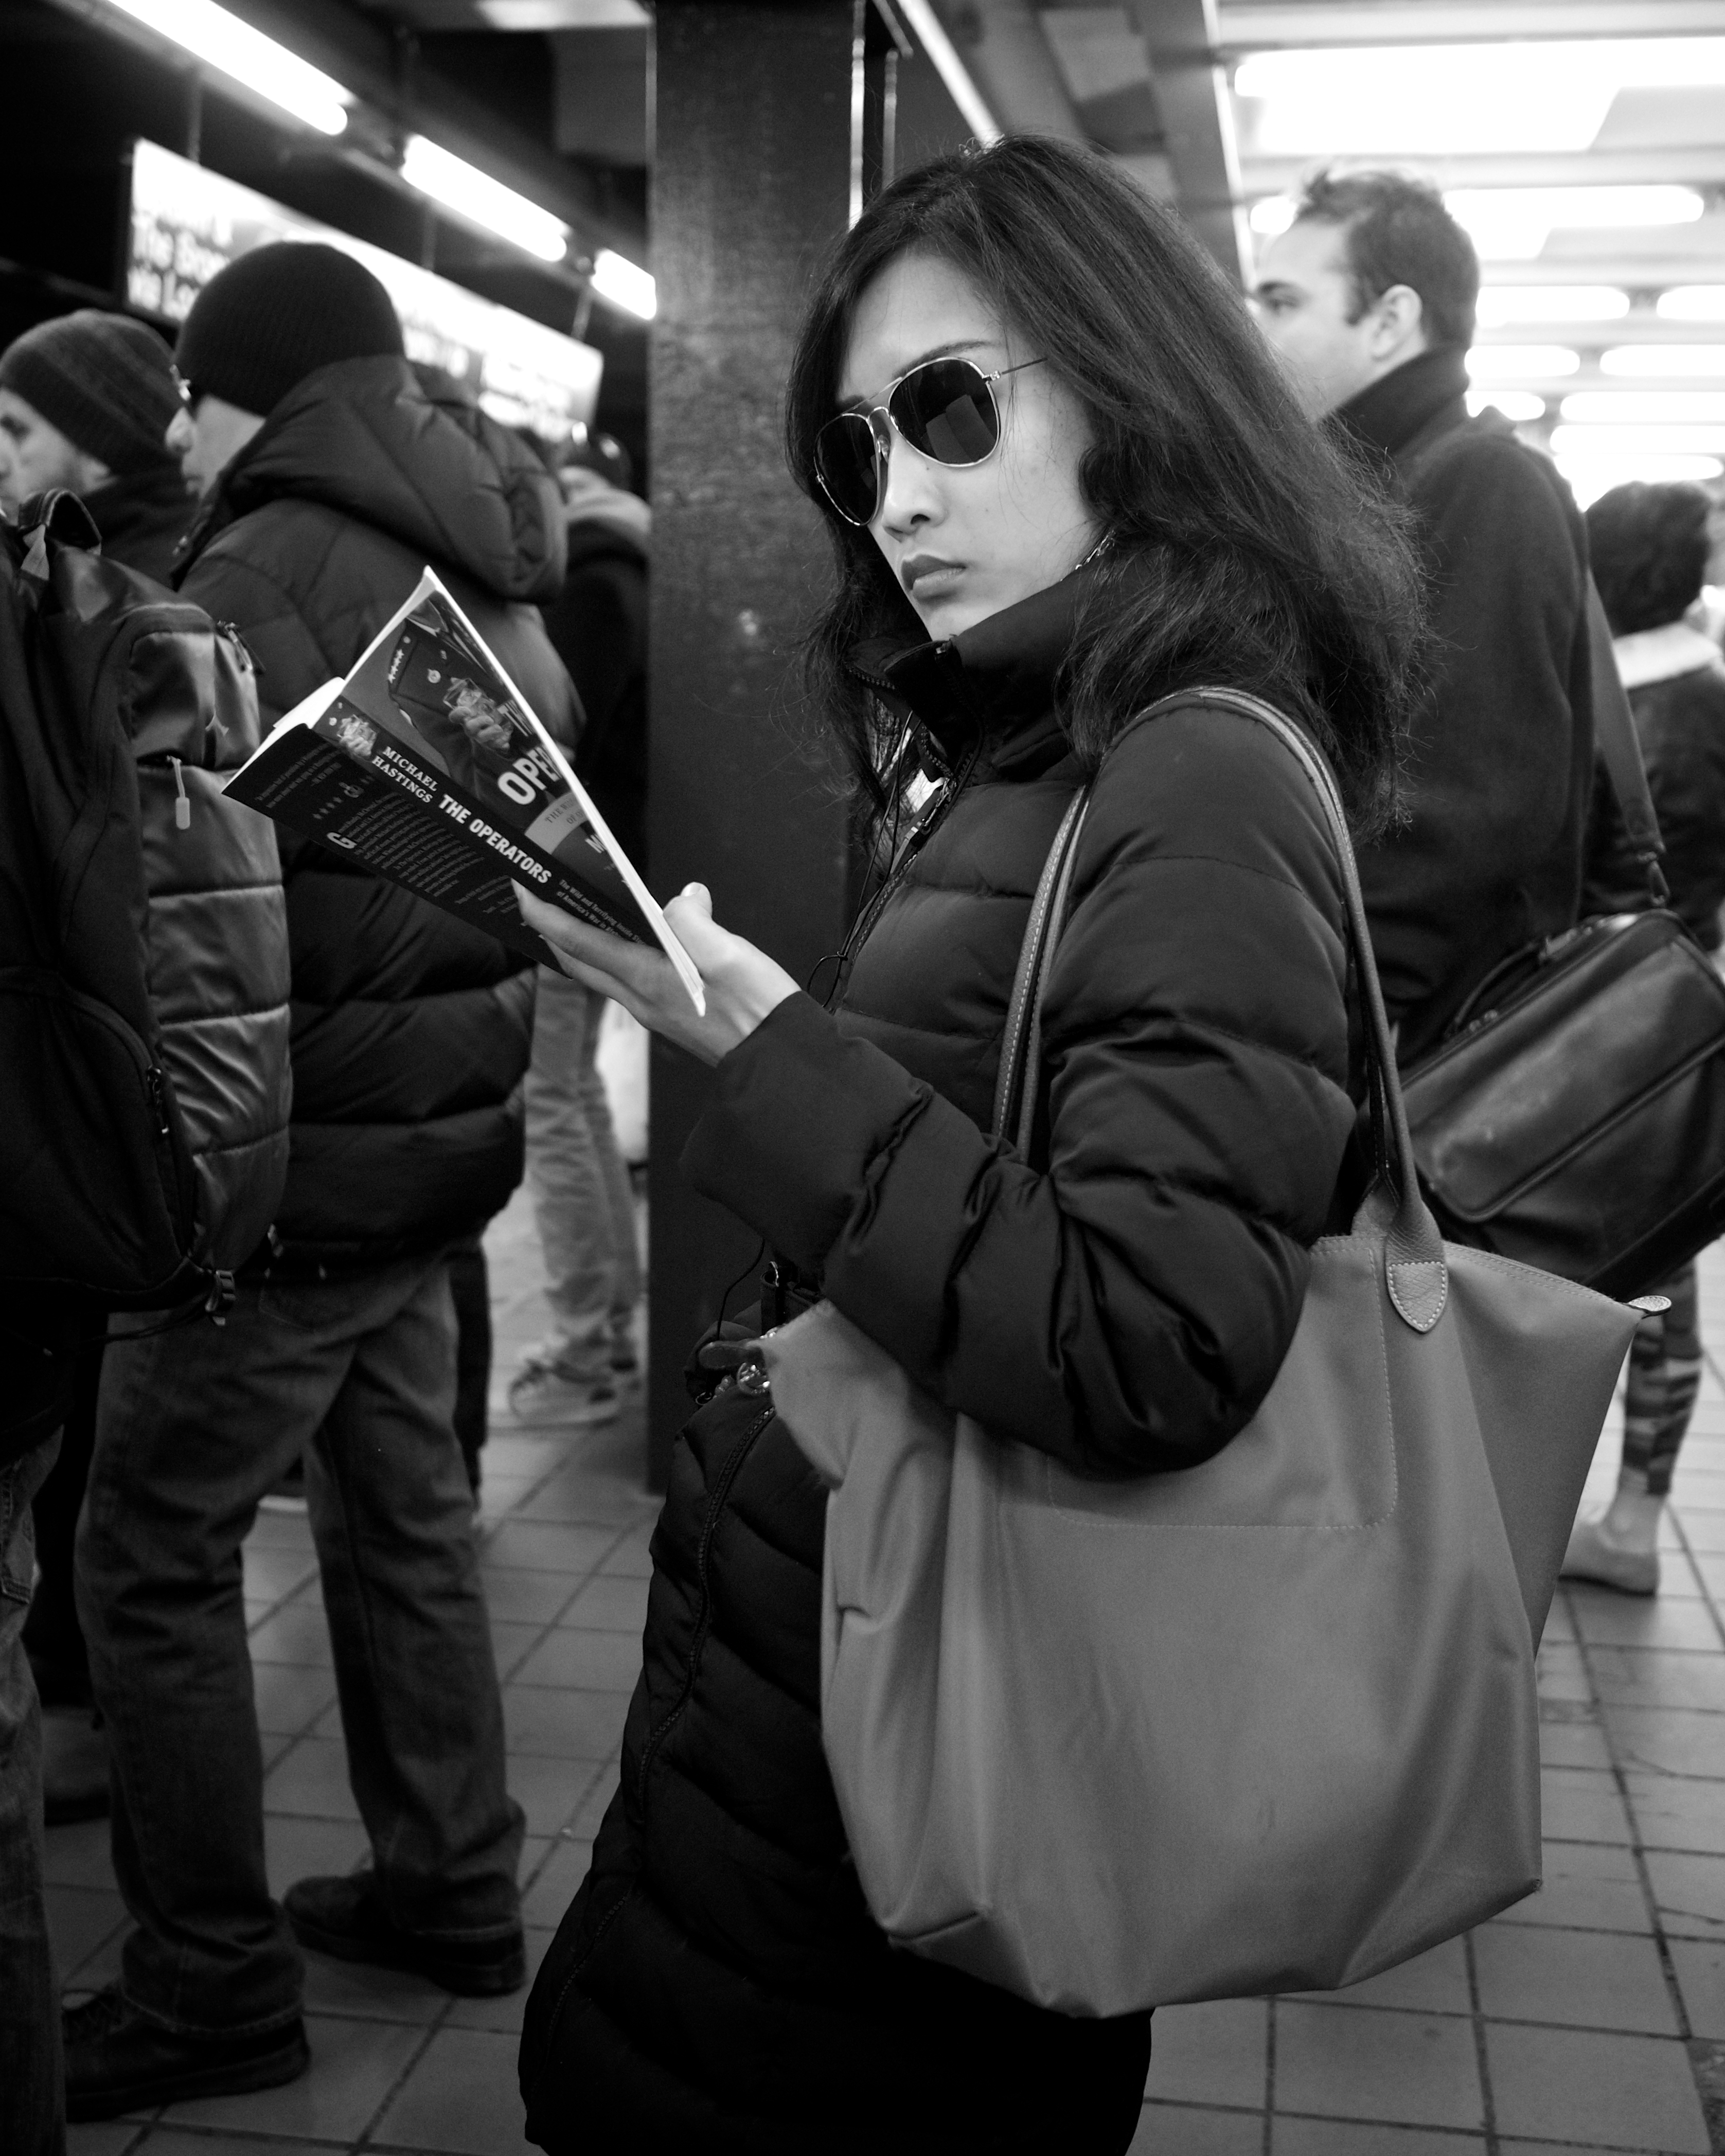
black and white, white, street, photography, ebook, training, clothing, black, monochrome, streetphotography, flickr, thomas, video, glasses, olympus, photograph, omd, fuji, costume, leica, monochrom, leuthard, hcb, thomasleuthard, monochrome photography